Marengo trial

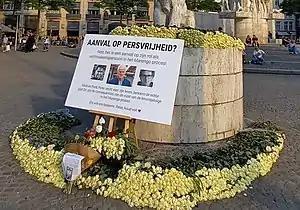
Flowers at Dam Square, Amsterdam after the Killing of Peter R. de Vries. The text reads "Attack on the freedom of press? No, an attack on his involvement with the Marengo trial!"

The investigative journalist and crime reporter Peter R. de Vries was supporting the crown witness in the trial. On 6 July 2021, he was murdered after leaving the television studio of RTL Boulevard in Amsterdam where he had appeared as a guest. He was taken to a hospital in critical condition. On 15 July he died as a result of the shooting.